Canadian National Railway

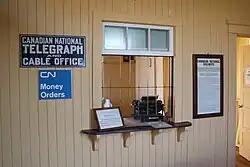
Restored CN Telegraph counter on display at the Saskatchewan Railway Museum

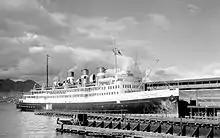
The turbine steamship "Prince Robert" berthed at Vancouver, BC

CN Telegraph originated as the Great North West Telegraph Company in 1880 to connect Ontario and Manitoba and became a subsidiary of Western Union in 1881. In 1915, facing bankruptcy, GNWTC was acquired by the Canadian Northern Railway's telegraph company. When Canadian Northern was nationalized in 1918 and amalgamated into Canadian National Railways in 1921, its telegraph arm was renamed the Canadian National Telegraph Company. CN Telegraphs began co-operating with its Canadian Pacific-owned rival CPR Telegraphs in the 1930s, sharing telegraph networks and co-founding a teleprinter system in 1957. In 1967 the two services were amalgamated into a joint venture CNCP Telecommunications which evolved into a telecoms company. CN sold its stake of the company to CP in 1984.